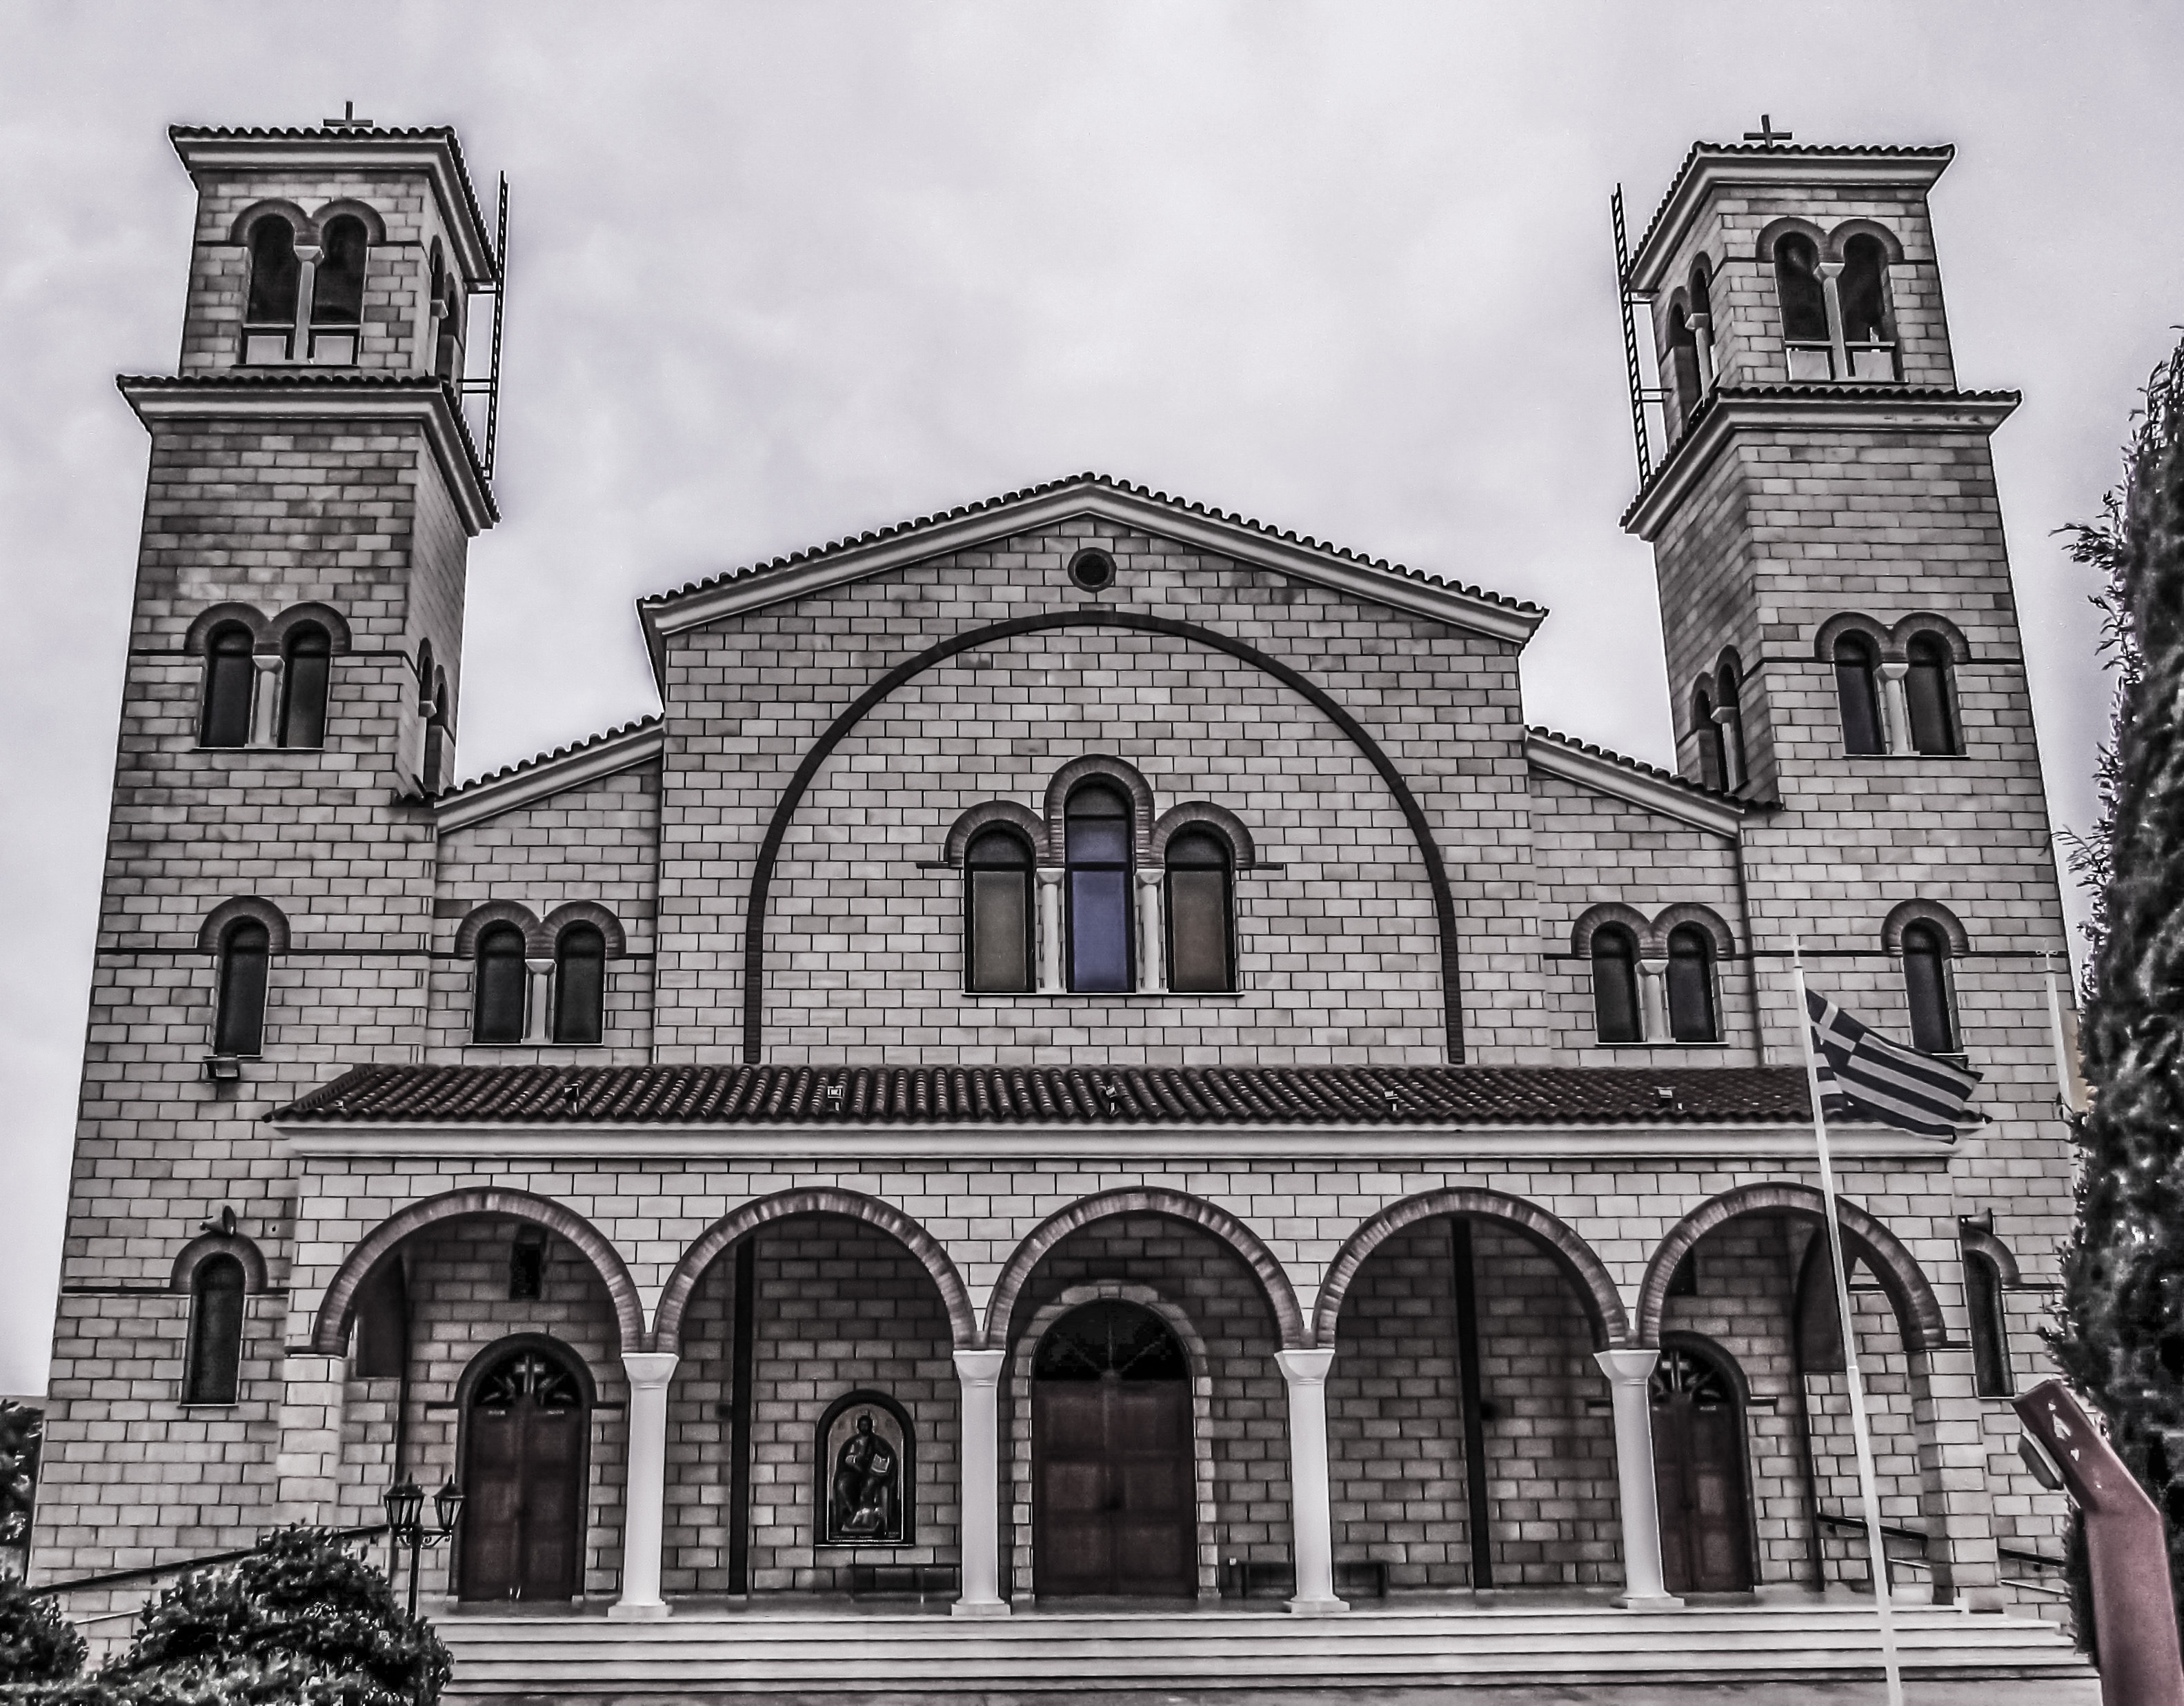
black and white, architecture, building, religion, facade, church, cathedral, chapel, monochrome, place of worship, monastery, synagogue, history, orthodox, cyprus, gothic architecture, sotira, byzantine architecture, spanish missions in california